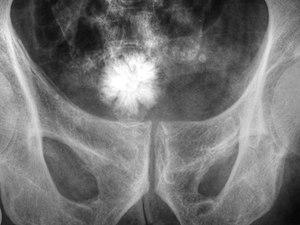
La lithiase urinaire est une maladie caractérisée par la formation de calculs, c’est-à-dire des accrétions cristallines qui se forment dans les voies urinaires à partir de minéraux dissous dans l'urine.